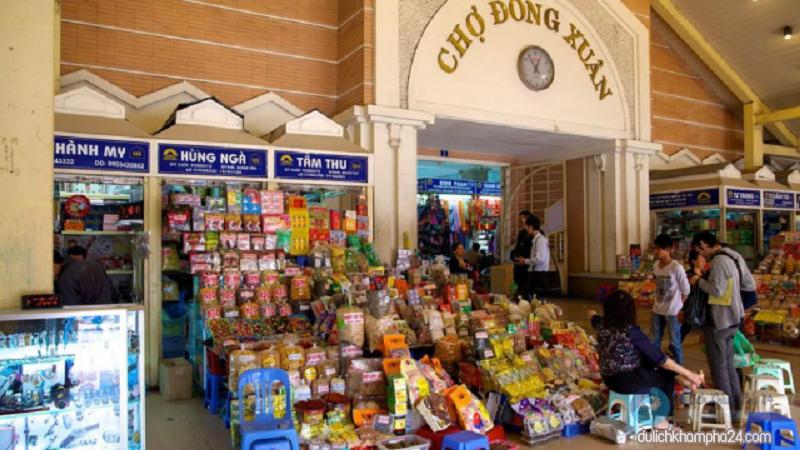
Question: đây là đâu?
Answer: chợ đông xuân